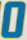
Number: 0